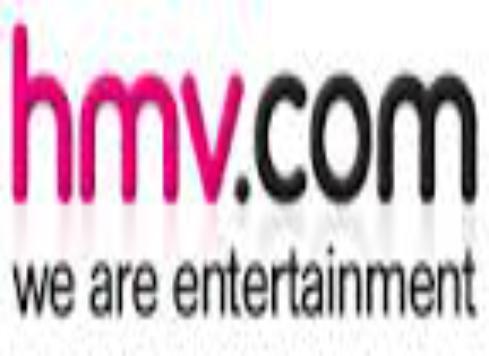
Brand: HMV
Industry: Leisure